Robert Adrian

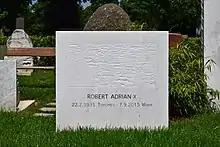
Grave of Robert Adrian

Adrian died in Vienna on September 7, 2015. At the time of his death, the Austrian minister of culture Josef Ostermayer called Adrian "einen Pionier der Medienkunst" (a pioneer of media art).